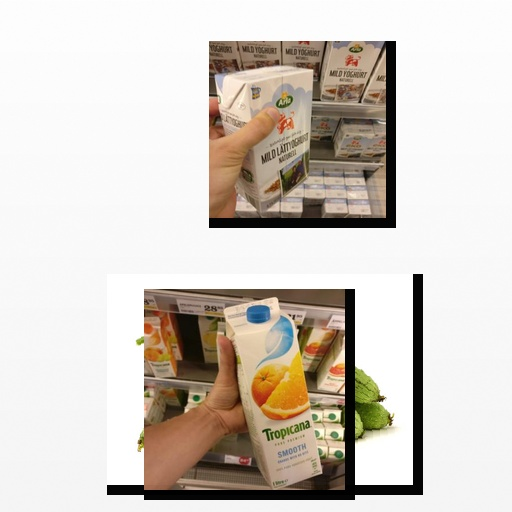
Food items: mixed_juice, ridge_gourd, natural_low_fat_yogurt